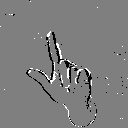
ASL letter: l